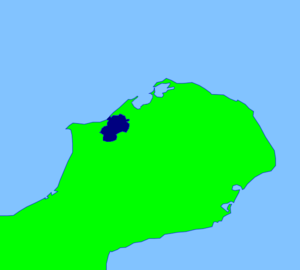
La baie Portete est une baie de la mer des Caraïbes située au nord de la péninsule de Guajira, en Colombie.